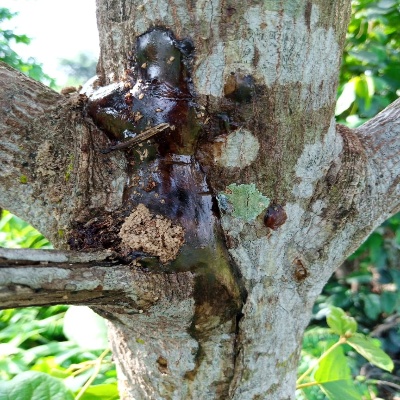
Crop: Cashew
Condition: gumosis